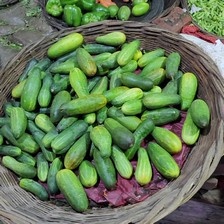
Label: cucumber